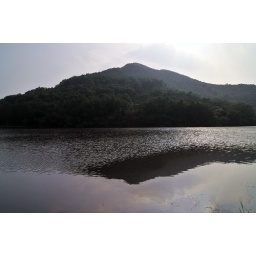
hill by the water